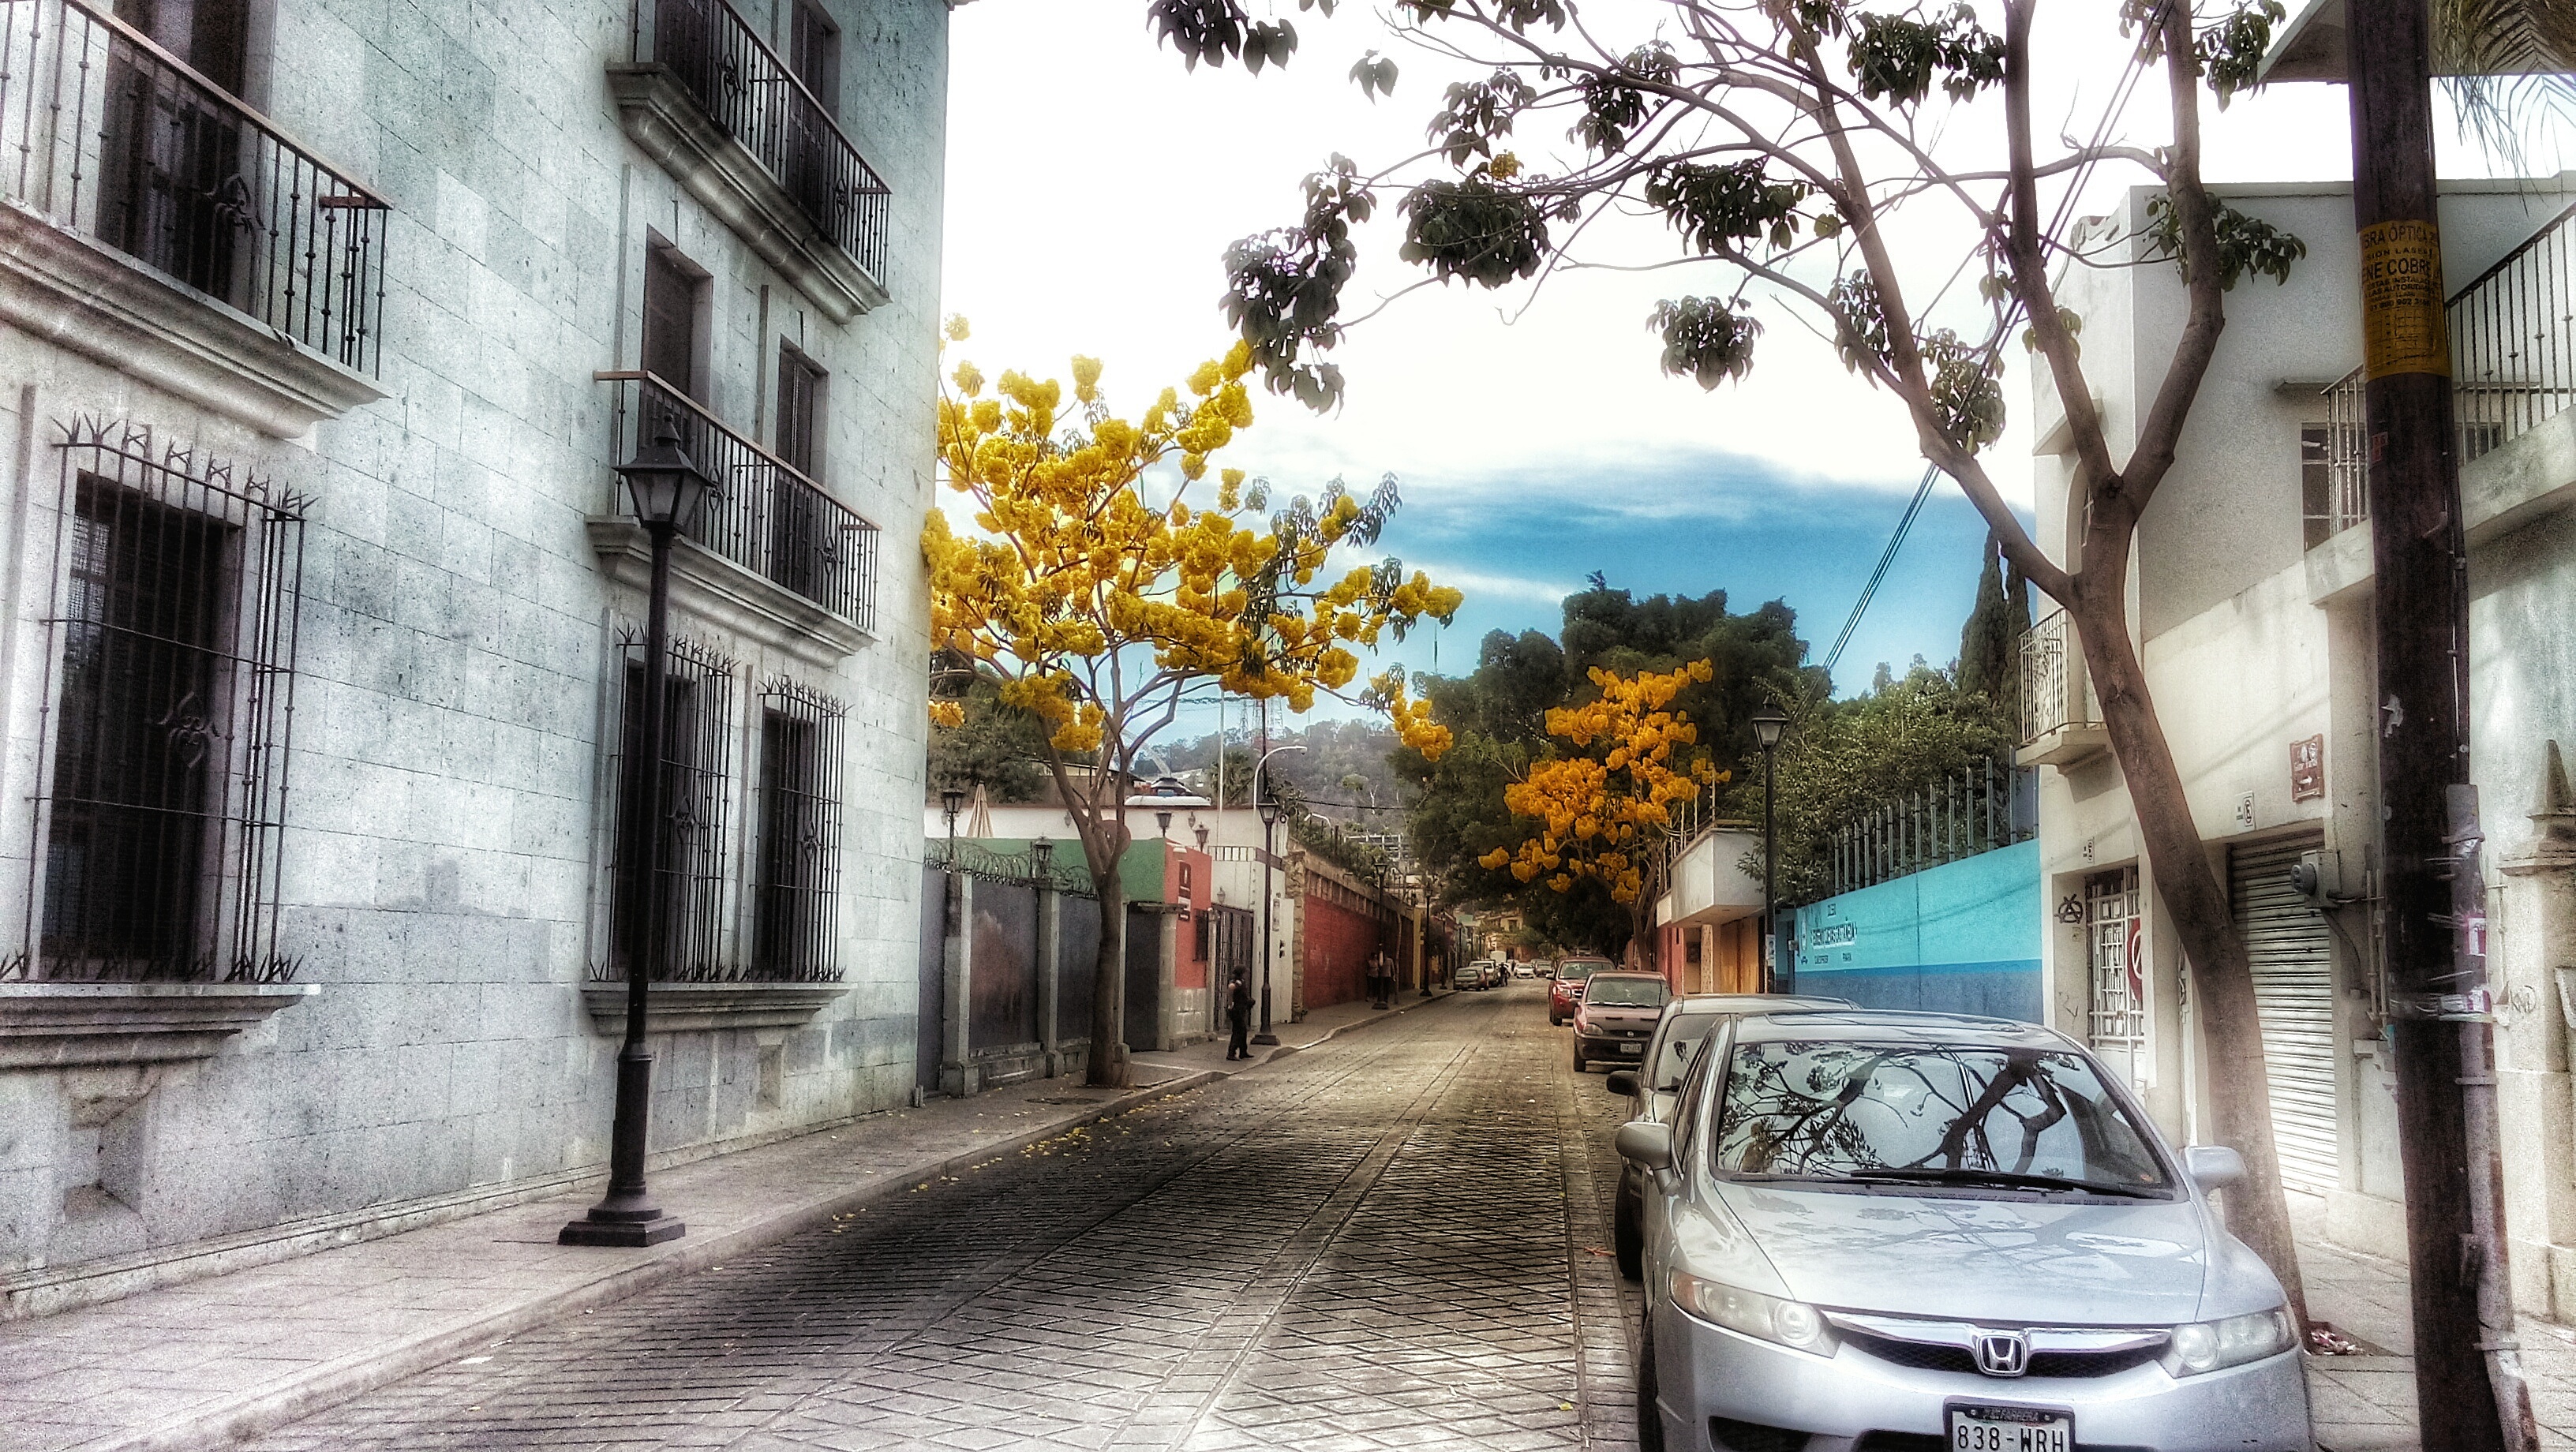
pedestrian, road, street, town, alley, city, cityscape, lane, infrastructure, neighbourhood, colonial, oaxaca, urban area, residential area